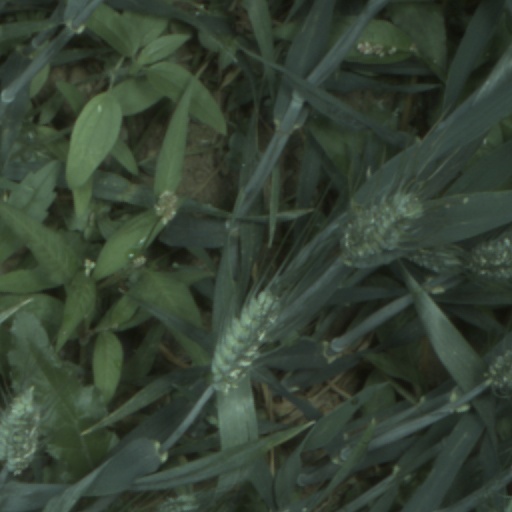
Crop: wheat